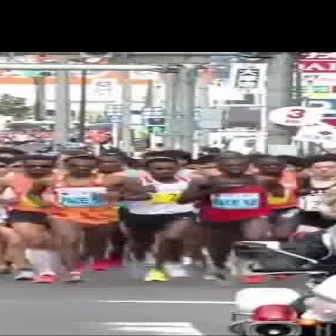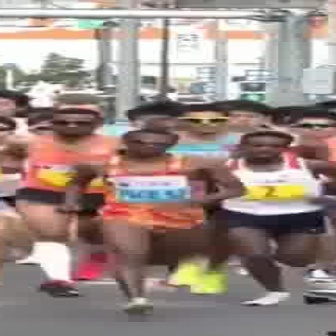
  Please identify the target specified by the bounding box [24,155,152,283] in the first image and locate it in the second image. Return the coordinates in [x_min,y_min,x_max,y_max] format.
Answer: [62,128,245,310]